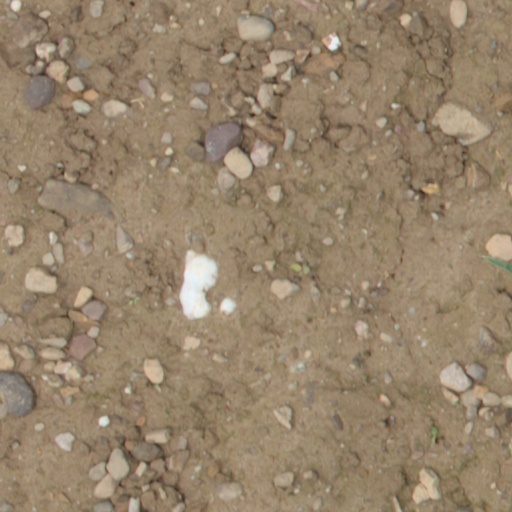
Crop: wheat